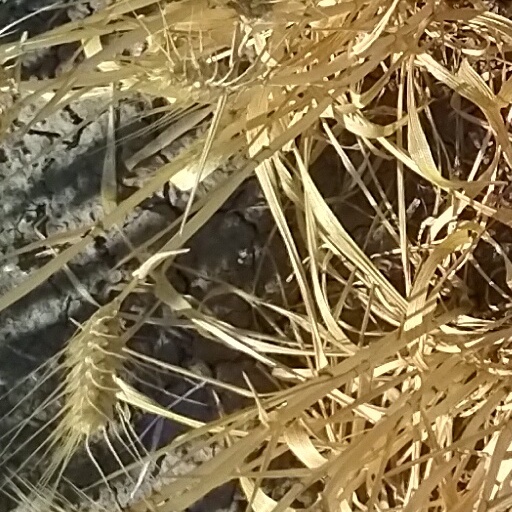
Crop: wheat